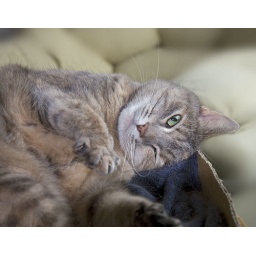
Misty in her box in the office next to the mouse